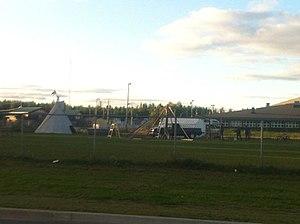
préparation du Pow-wow
Un tambour autochtone est un instrument de musique de la culture des Premières Nations du Canada. Il est fabriqué à partir de matériaux naturels disponibles dans leur environnement. Cet instrument a été créé avant la période coloniale pour exprimer leur besoin personnel et pour les différentes cérémonies célébrées au sein de la communauté.